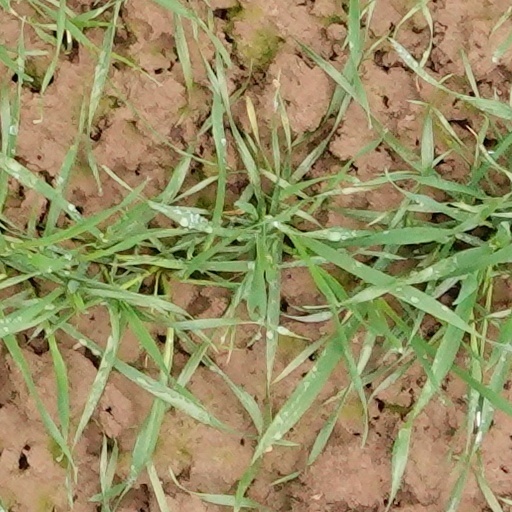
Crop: wheat